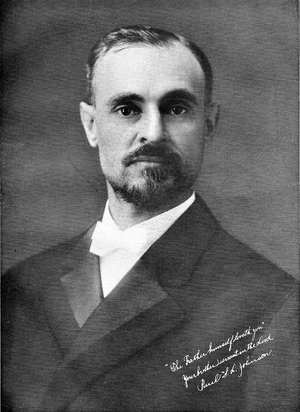
Paul Samuel Léo Johnson est un religieux américain, connu pour avoir édité de nombre des œuvres de Charles Taze Russell et pour avoir fondé le Mouvement Missionnaire Intérieur Laïque, présent aujourd'hui dans 40 pays.